Perumukkal

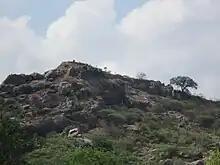
Perumukkal Hillock

The Mukthialeeswarar Temple, located atop of the Perumukkal hillock, had originally been built in brick, was converted to a stone temple during the period of Vikrama Chola